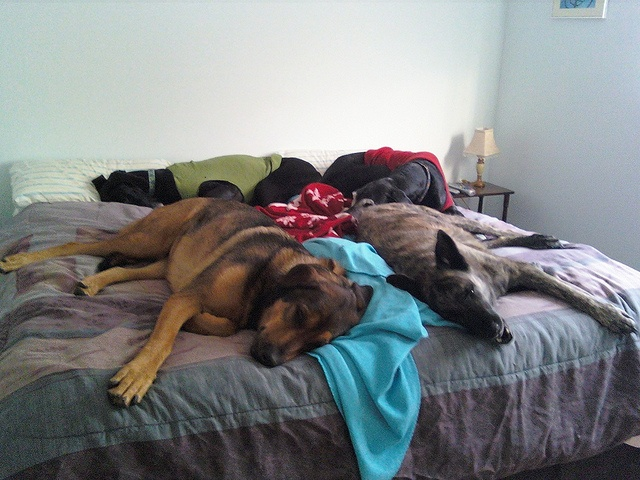
TWO DOGS LYING ON A BED ON TOP OF THE COVERS
two dogs laying on a bed near a wall
A picture to gosling on a bed together.
Two dogs laying on their owners made bed.
Two different breeds of dog sleeping on a bed.